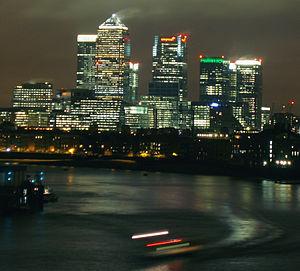
Take Back the City est le premier extrait du cinquième album du groupe de rock alternatif Snow Patrol, A Hundred Million Suns. Le single est sorti au cours du mois d'octobre 2008 à travers le monde. Les paroles ont été écrites par Gary Lightbody, qui y évoque son amour pour Belfast. La musique a été composée par Snow Patrol.